Meyrueis

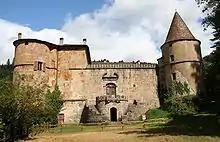
The Roquedols Castle

The Roquedols Castle, located 2 km south of the city in the valley of Béthuzon, dates from the first half of the 16th century.